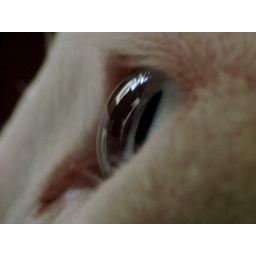
look for the hidden person in the reflection... i thought it was just me and the cat :D